Savoy Palace

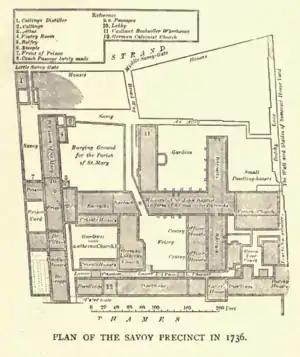
Plan of the Savoy precincts in 1736

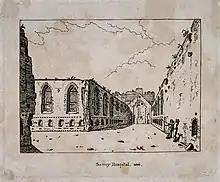
Ruin of the main Barracks (formerly Hospital) building in the late 18th century, following the fire

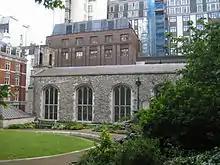
The Savoy Chapel

The Hospital complex remained in use as barracks for most of the 18th century. In 1776 much of the structure was destroyed in a fire; at the time it housed a military infirmary, prison and recruiting station. As early as 1775 Sir William Chambers (who was already responsible for rebuilding the adjacent riverside property, Somerset House, to serve as government offices) was asked to draw up plans to replace the Hospital buildings with an entirely new Barracks for the Foot Guards (to accommodate 3,000 men). He drew up plans for a three-sided quadrangle of six-storey buildings, open towards the river, behind an elevated river terrace (akin to that built as Somerset House): details included pyramid roofs on the four corner pavilions, a large double-domed structure in the centre of the north wing (which would have served as a chapel) and a subterranean gallery where prisoners would exercise, beneath the main parade ground. He was paid for his design in 1795 but the scheme never went ahead, being finally dropped in 1804. In 1816–20 almost all the remaining hospital buildings were demolished to make way for the approach road to the new Waterloo Bridge.